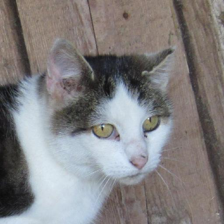
Label: animals